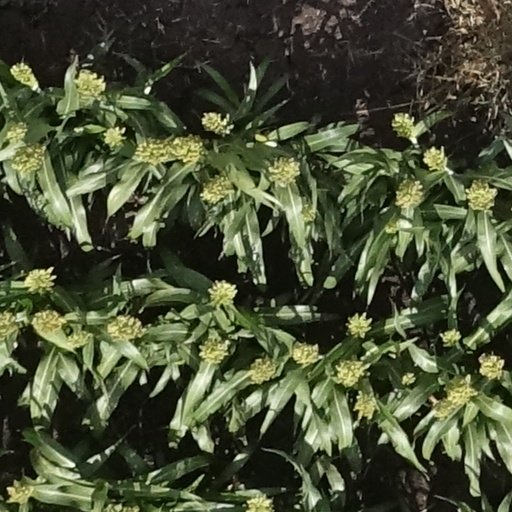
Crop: sorghum